Sun

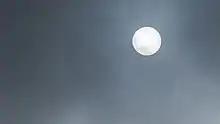
A photograph of the sun with a layer of fog visible in front of it.

The chromosphere and overlying corona are separated by a thin (about ) transition region where the temperature rises rapidly from around in the upper chromosphere to coronal temperatures closer to . The temperature increase is facilitated by the full ionisation of helium in the transition region, which significantly reduces radiative cooling of the plasma. The transition region does not occur at a well-defined altitude, but forms a kind of nimbus around chromospheric features such as spicules and filaments, and is in constant, chaotic motion. The transition region is not easily visible from Earth's surface, but is readily observable from space by instruments sensitive to extreme ultraviolet.